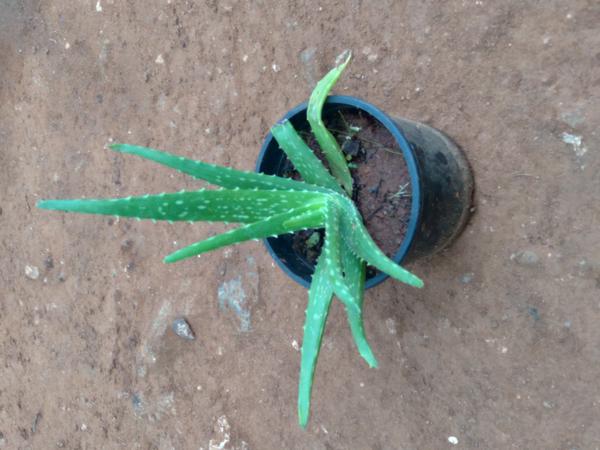
Plant: Aloevera